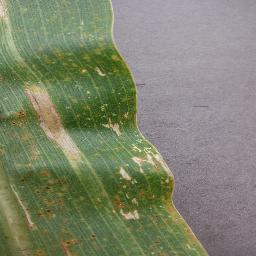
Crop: corn
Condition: (maize)_northern_blight